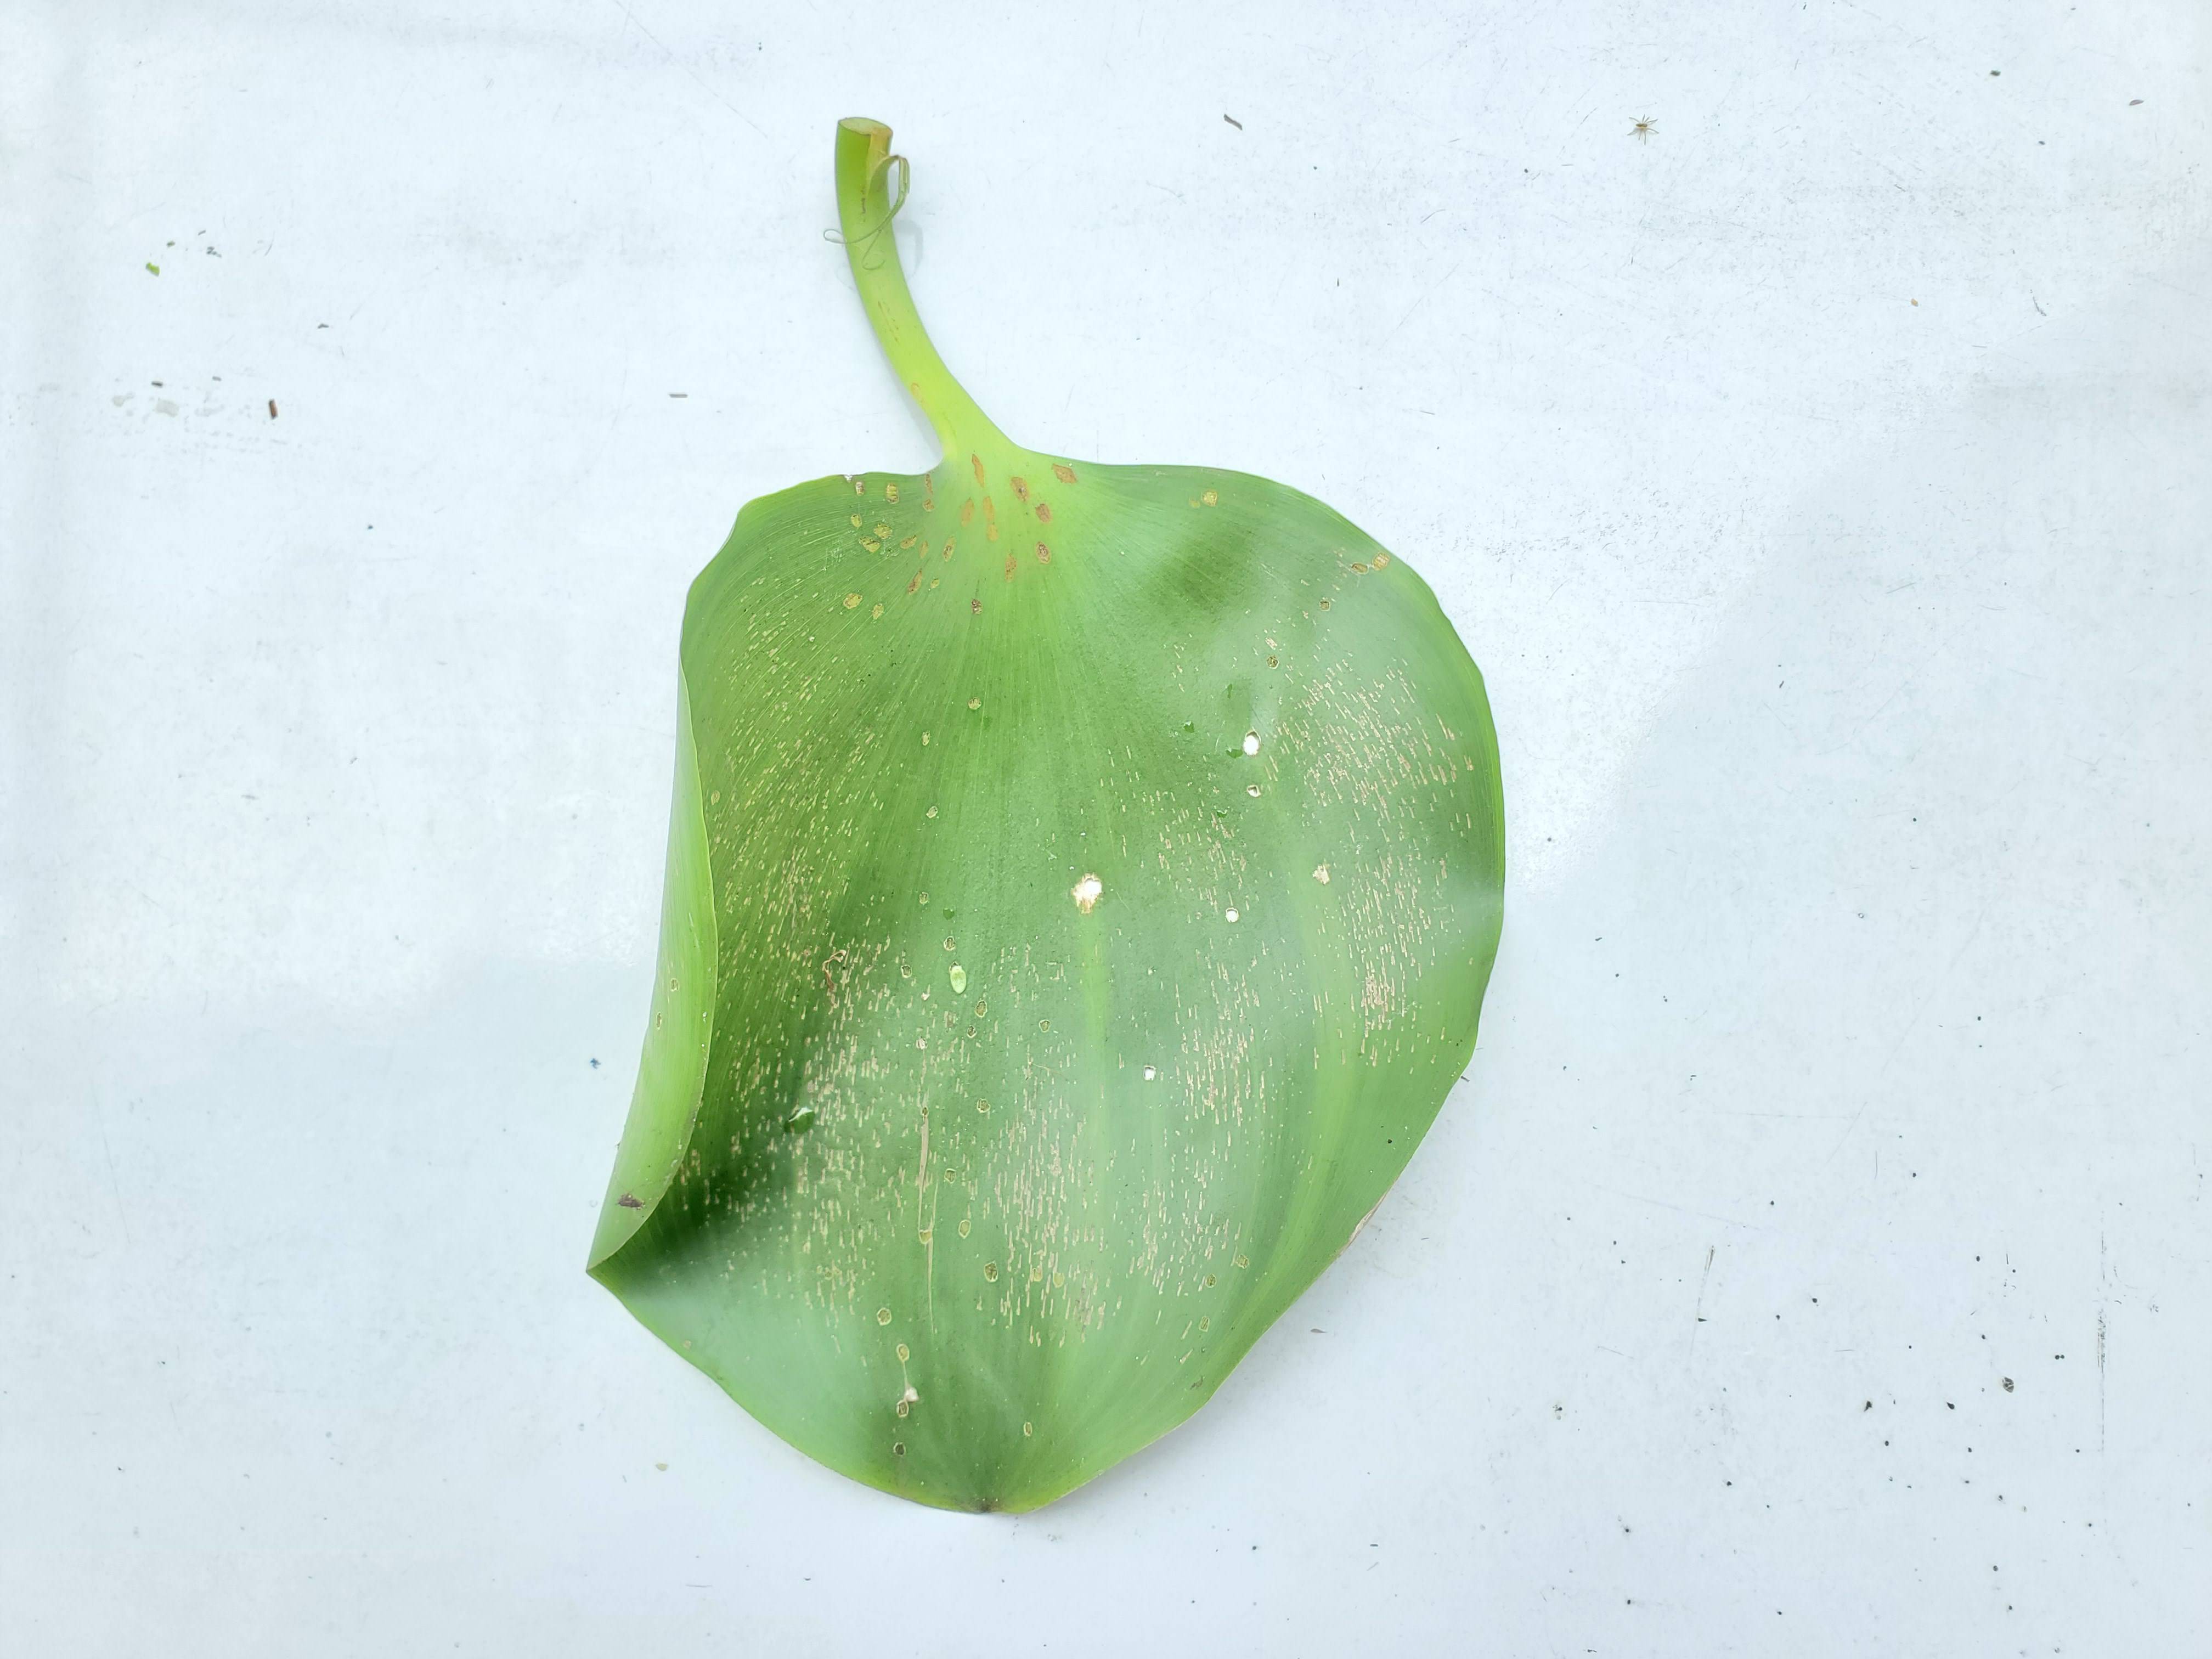
Species: Common Water Hyacinth (Eichornia crassipes)